Sky Lovers (film)

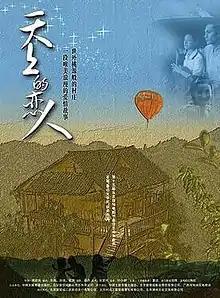

is a 2002 film based on the novel "Life Without Language" by Xi Dong which won the first Lu Xun Literature Award. It was directed by Jiang Qinmin.